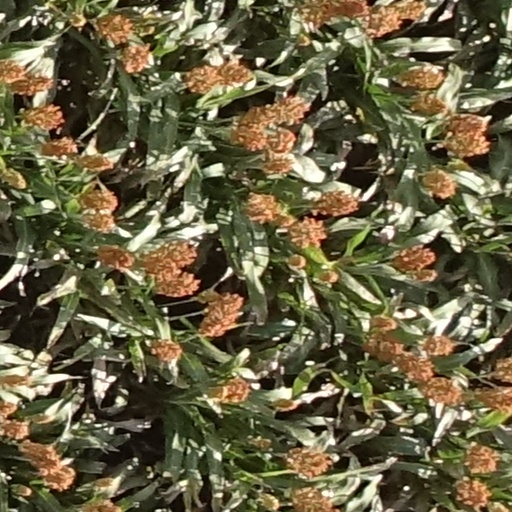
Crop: sorghum